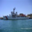
Label: ship